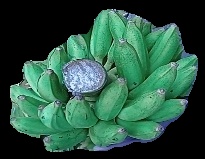
Variety: elakki-bale
Grade: grade1